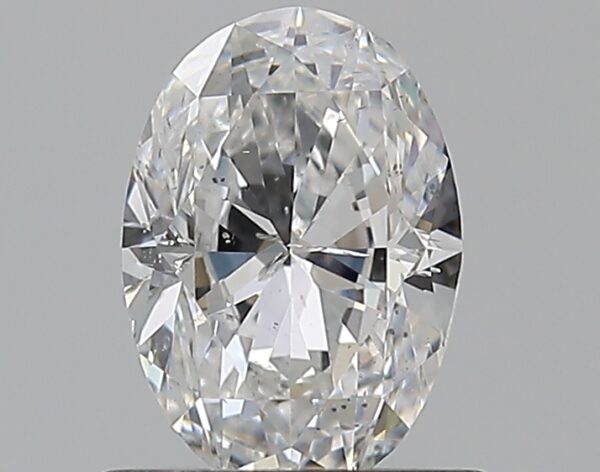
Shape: oval
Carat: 0.7
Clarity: SI2
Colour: E
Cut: GD
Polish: EX
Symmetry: VG
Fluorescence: F
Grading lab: GIA
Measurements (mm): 6.9 x 4.8 x 3.04